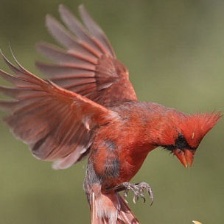
Species: PYRRHULOXIA
Scientific name: CARDINALIS SINUATUS